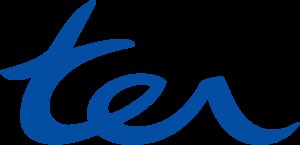
Transport express régional
TER
Transport express régional er SNCFs, Frankrigs nationale jernbaneselskabs, betegnelse for regionaltog. 700.000 passagerer benytter dagligt TER-forbindelserne. Hver region i Frankrig har hver sin TER-afdeling. Undtaget er Île-de-France, der har sin egen særlige afdeling kaldet Transilien. TER mødte dagens lys i 1984.